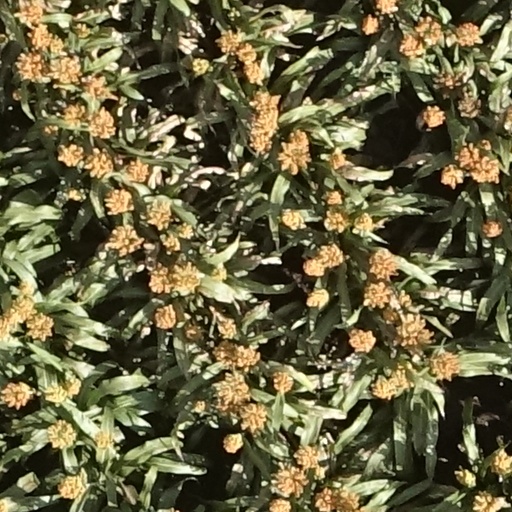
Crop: sorghum